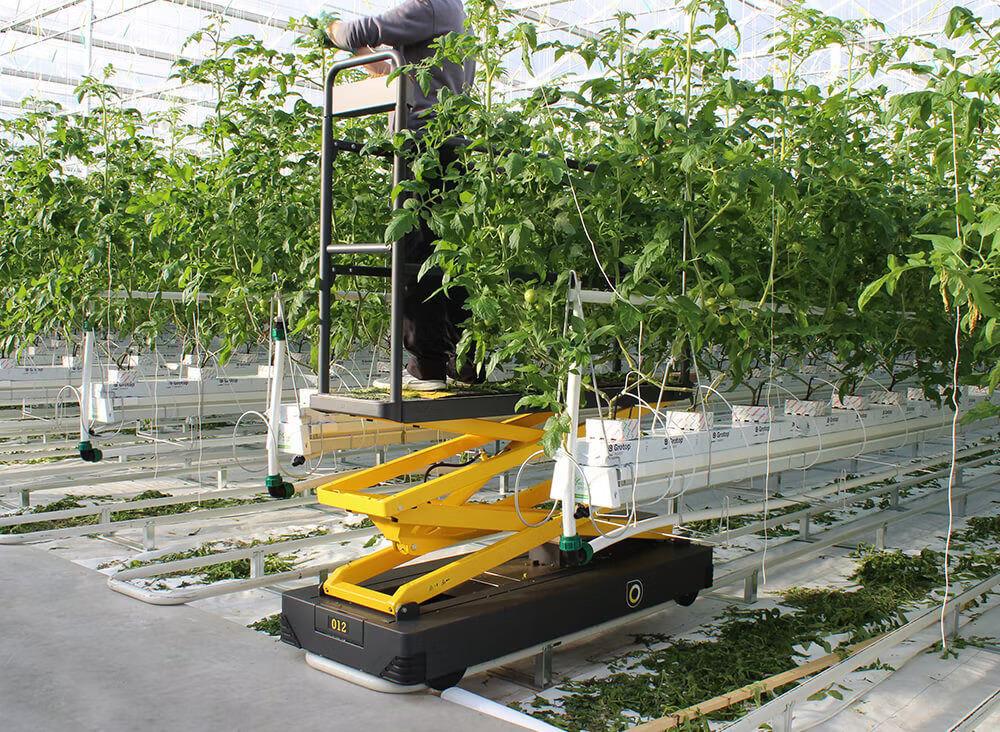
Kilimo kikubwa cha nyanya nyingi zilizostawi vizuri kwenye mashine kubwa iliyotengenezwa kwa ajili ya kupandia na kustawishia mimea hiyo, ambapo mazao yake yakikua hutolewa na kwenda kuuzwa sokoni na viwandani ili wakulima waweze kujipatia kipato.